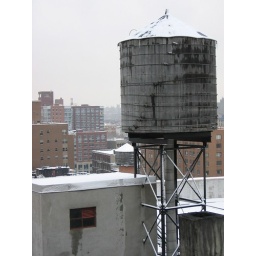
water tower in noho